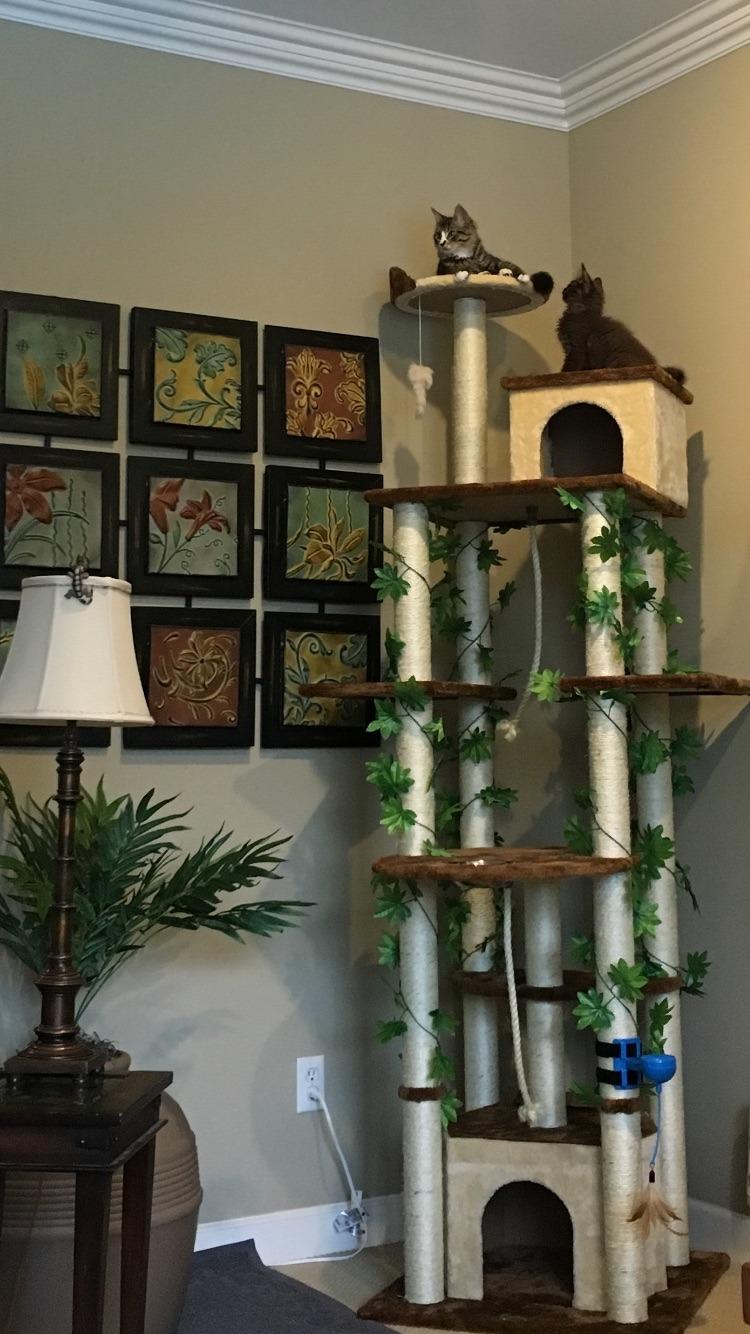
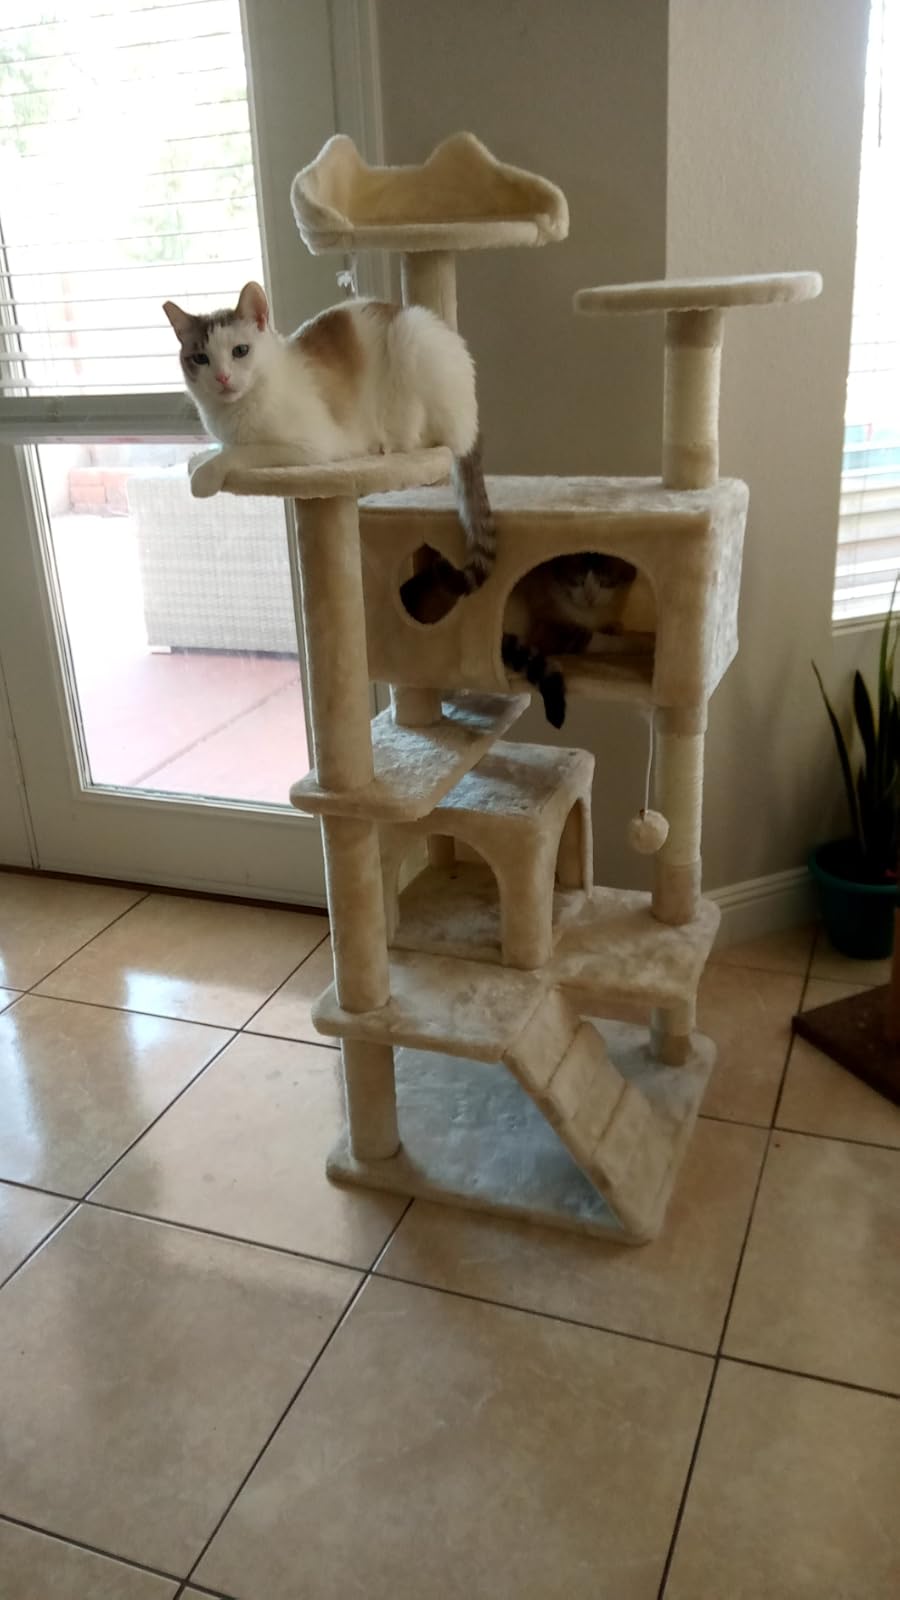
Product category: items_cat tree
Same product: no